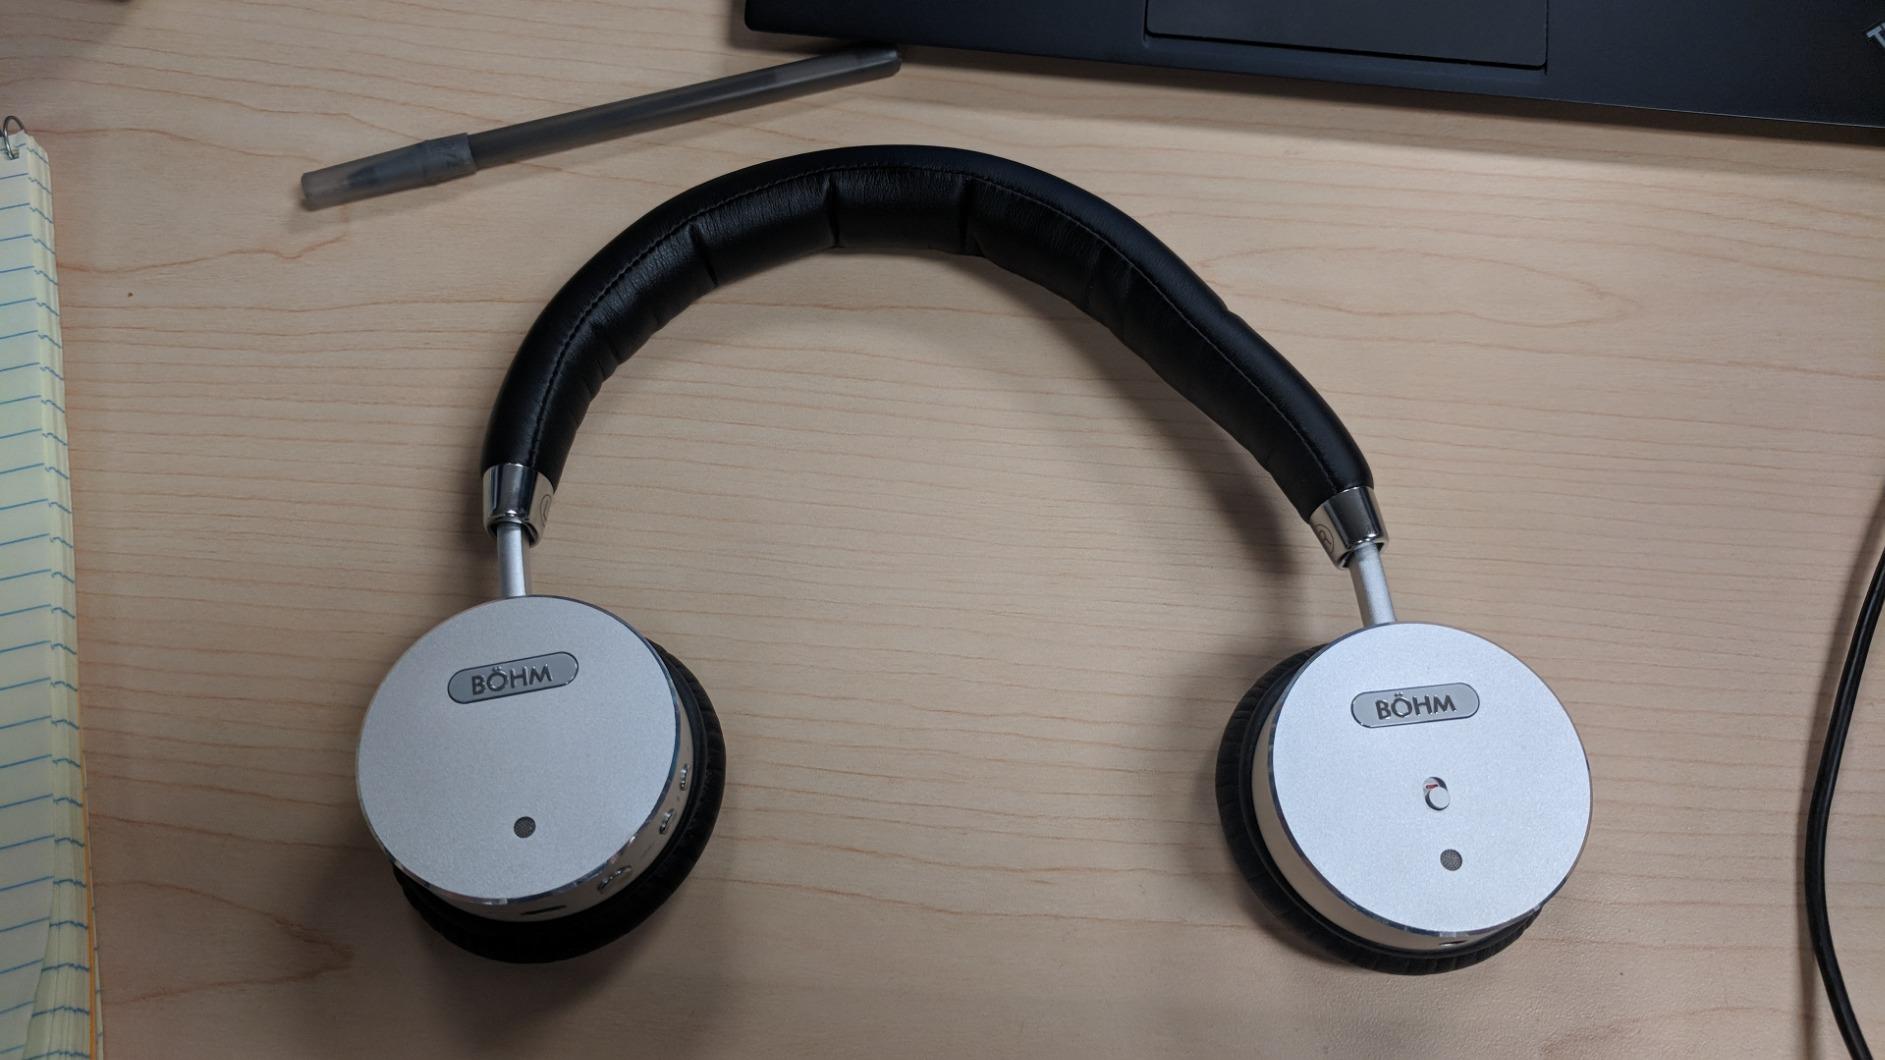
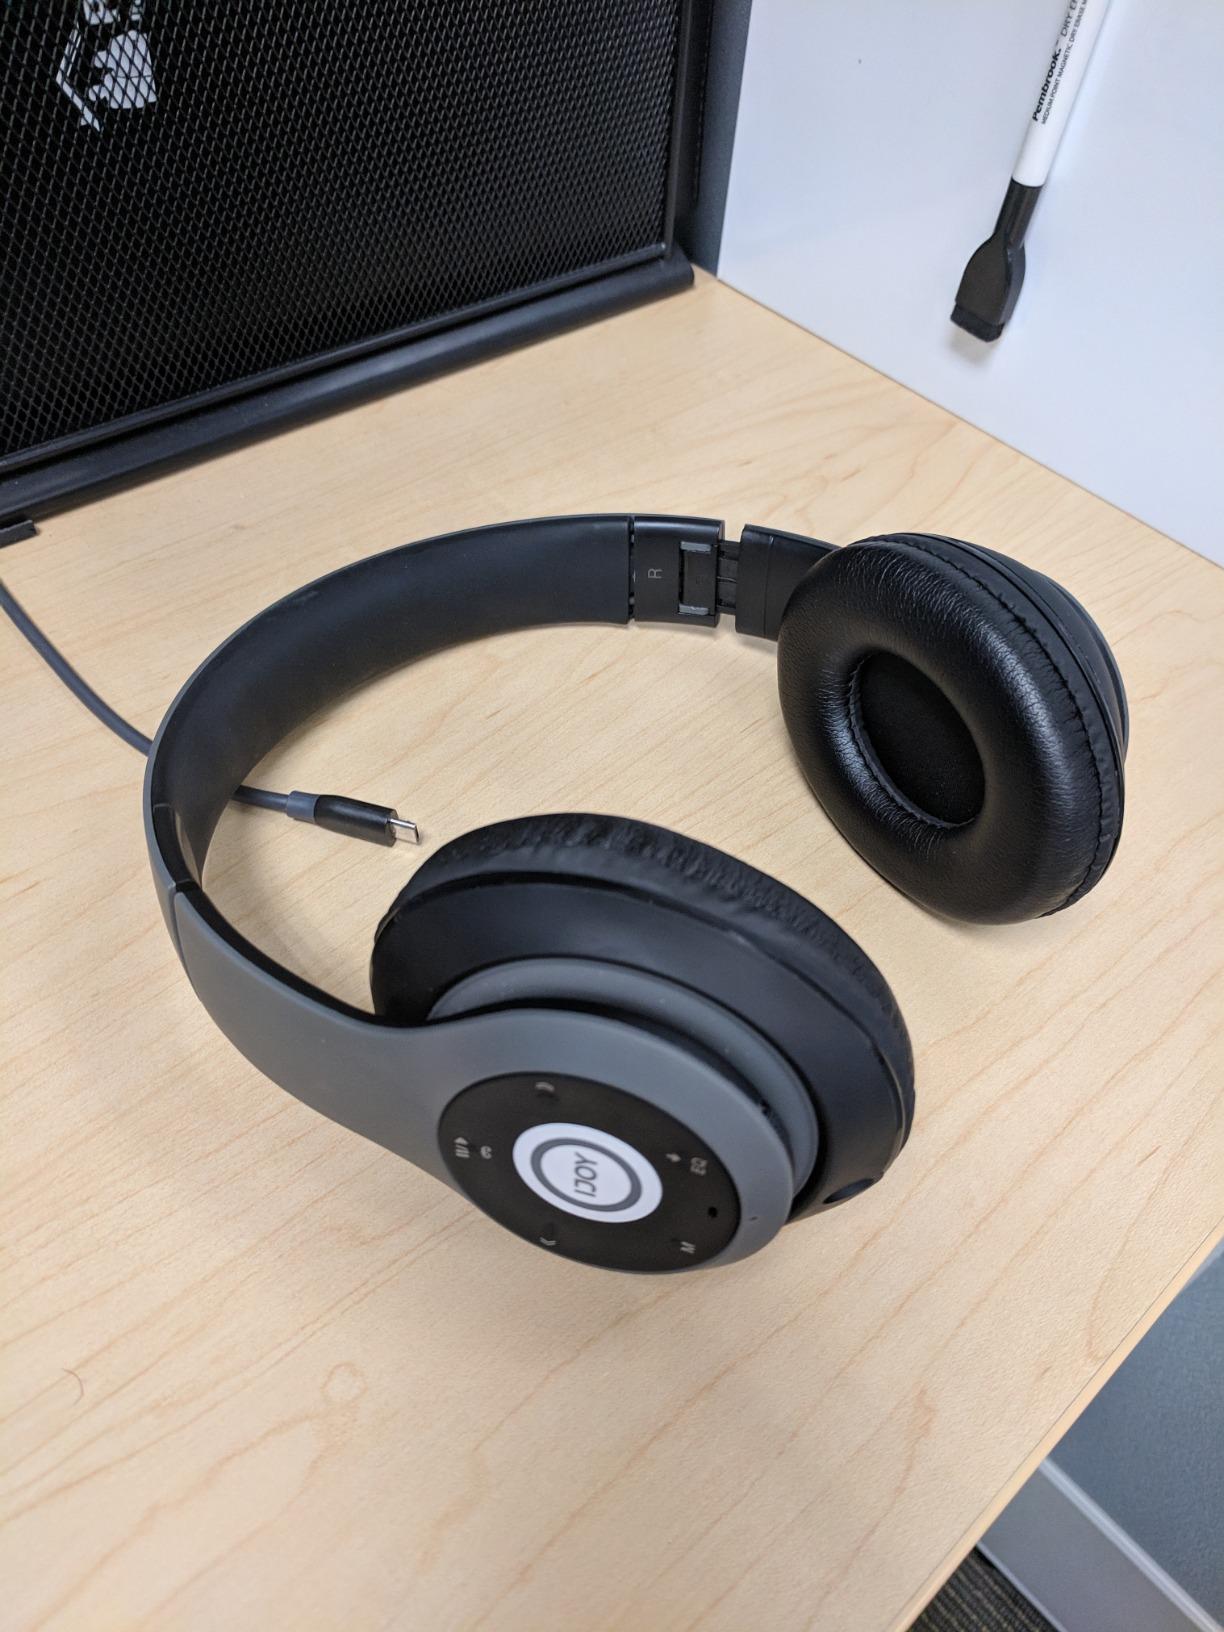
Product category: headphones
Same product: no